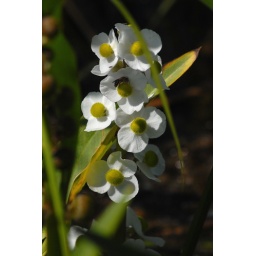
These plants grow in shallow water in marshes, ponds, etc. Photographed in a pond in Chatham-Kent, Ontario.